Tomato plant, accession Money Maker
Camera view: bottom (45 deg); turntable rotation: 300 degrees
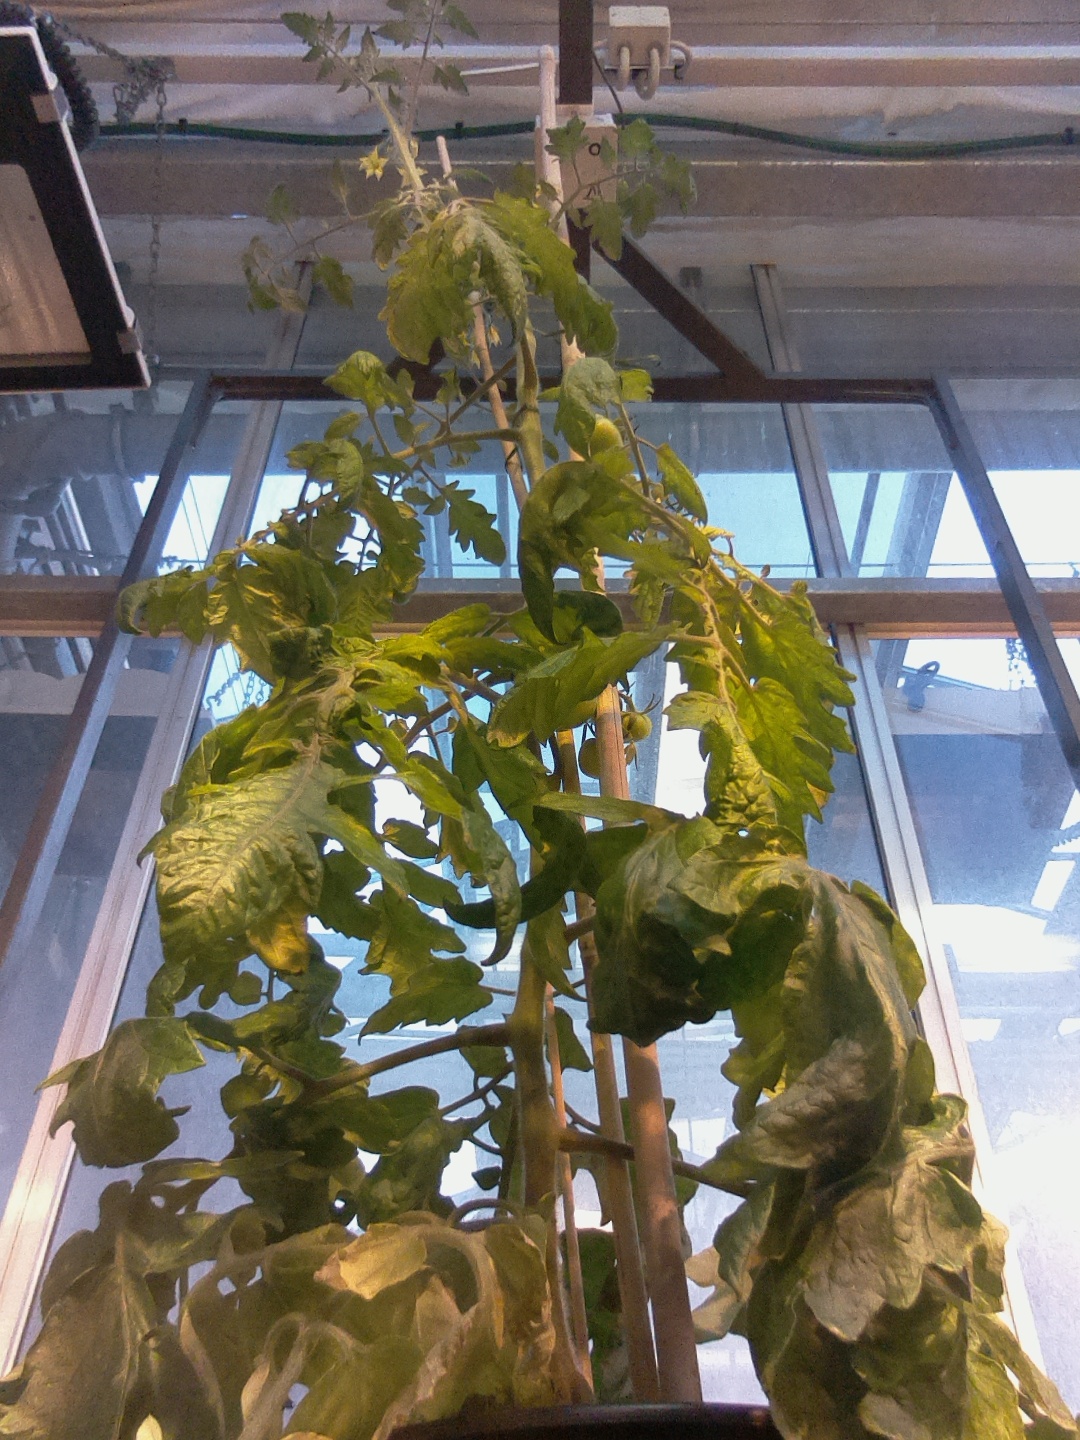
BBCH growth stage 73: 30%-40% of final fruit size